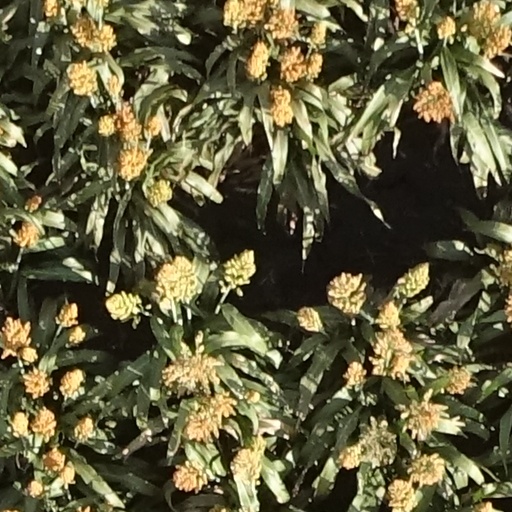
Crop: sorghum